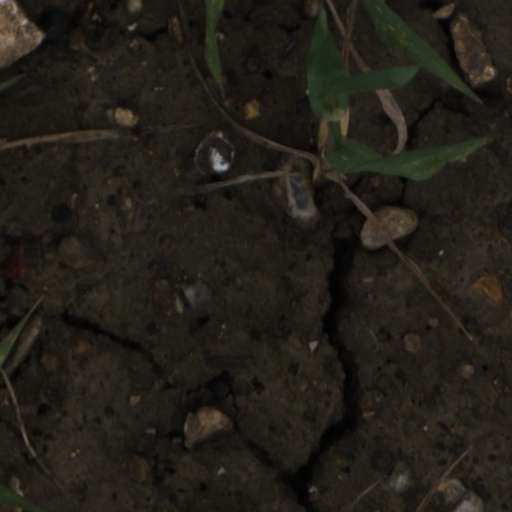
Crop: wheat